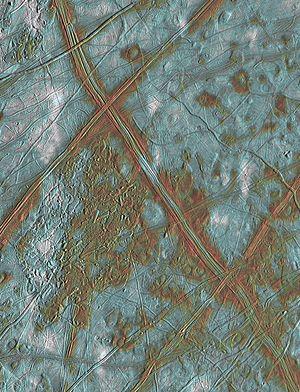
Conamara Chaos un objet géologique visible à la surface d'Europe, second satellite galiléen de Jupiter, centré sur les coordonnées suivantes : 9,7°N et 272,7°W. Il fut découvert et imagé à haute résolution lors des survols d'Europe par la sonde spatiale Galileo à la fin des années 1990.
L'eau liquide est probablement abondante dans l'univers, en dépit du fait que sa présence n'ait été détectée que sur un seul corps de façon stable à l'heure actuelle, la Terre.